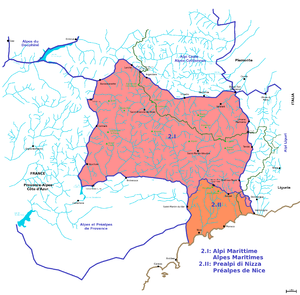
Les Alpes maritimes forment l'extrémité sud des Alpes et se partagent entre trois pays : la France, l'Italie et Monaco.
La Subdivision orographique internationale unifiée du système alpin ou SOIUSA est une des classifications systématiques des massifs alpins.